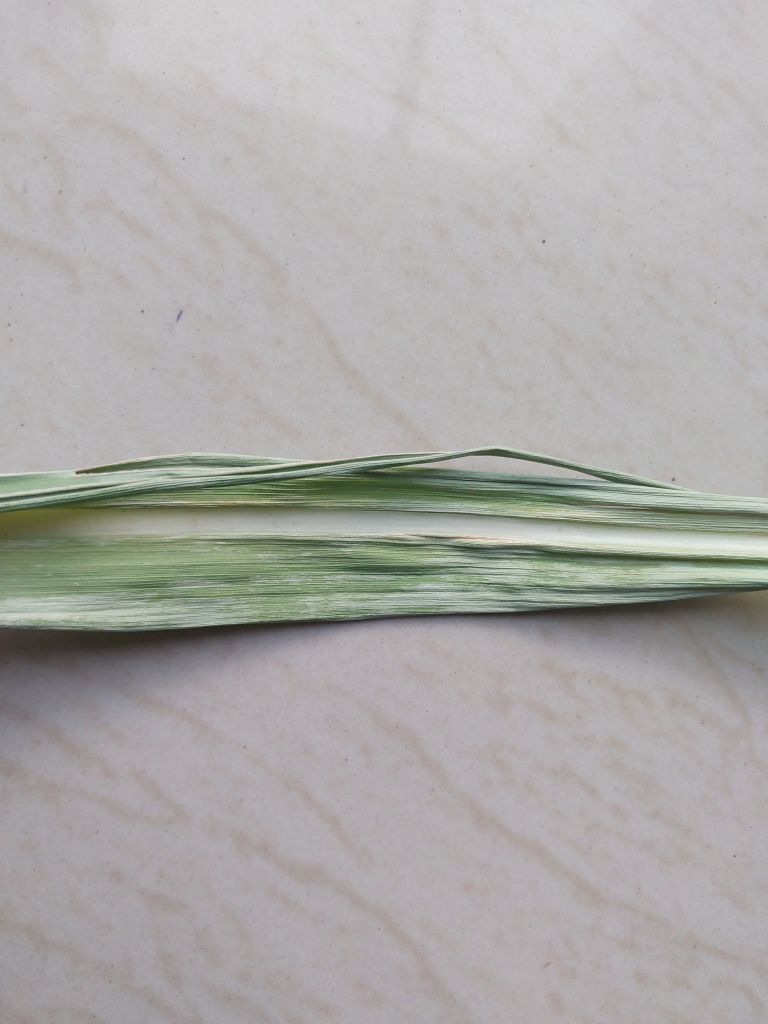
Label: Viral Disease